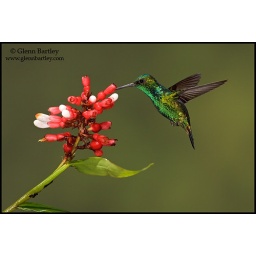
A Western Emerald Hummingbird (Chlorostilbon melanorhyncus) feeding at a flower while flying in the Tandayapa Valley of Ecuador.